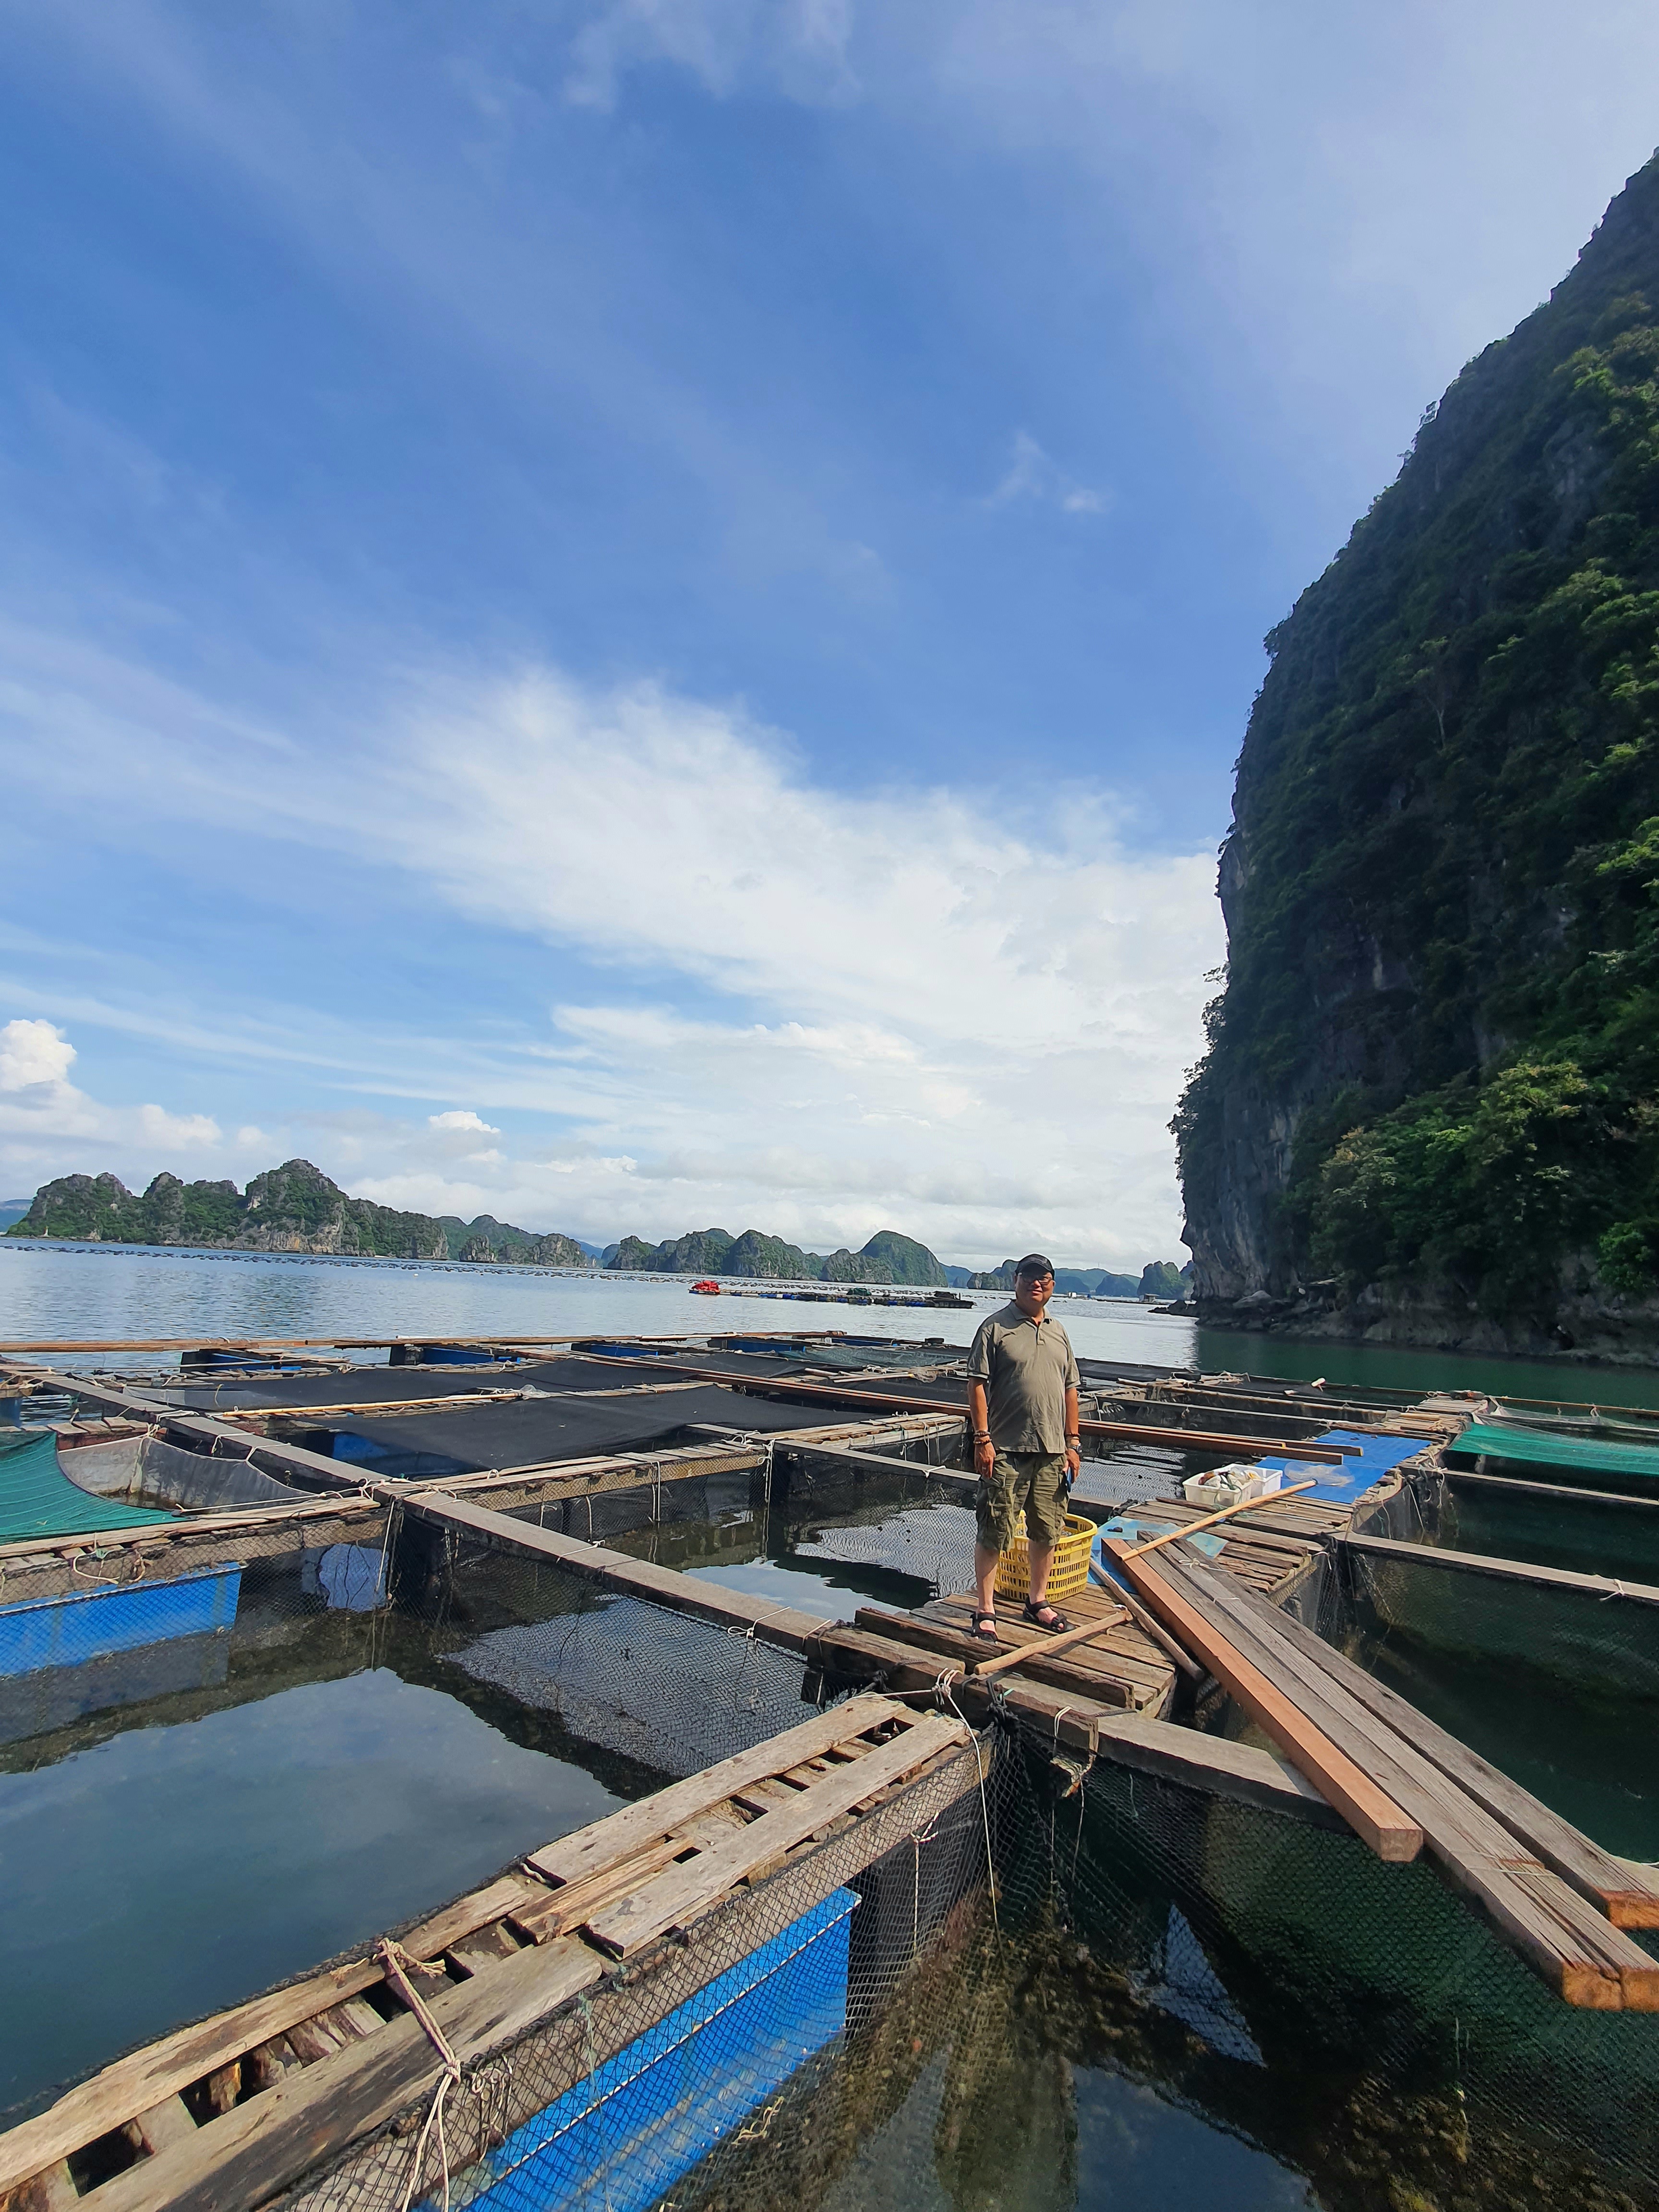
travel, water, cloud, sky, water resources, wood, waterway, lake, boats and boating equipment and supplies, dock, shore, horizon, leisure, reservoir, landscape, tree, ocean, nonbuilding structure, coast, recreation, channel, bay, watercraft, reflection, inlet, tropics, water transportation, metal, rock, steel, tourism, bridge, sea, loch, transport, river, boating